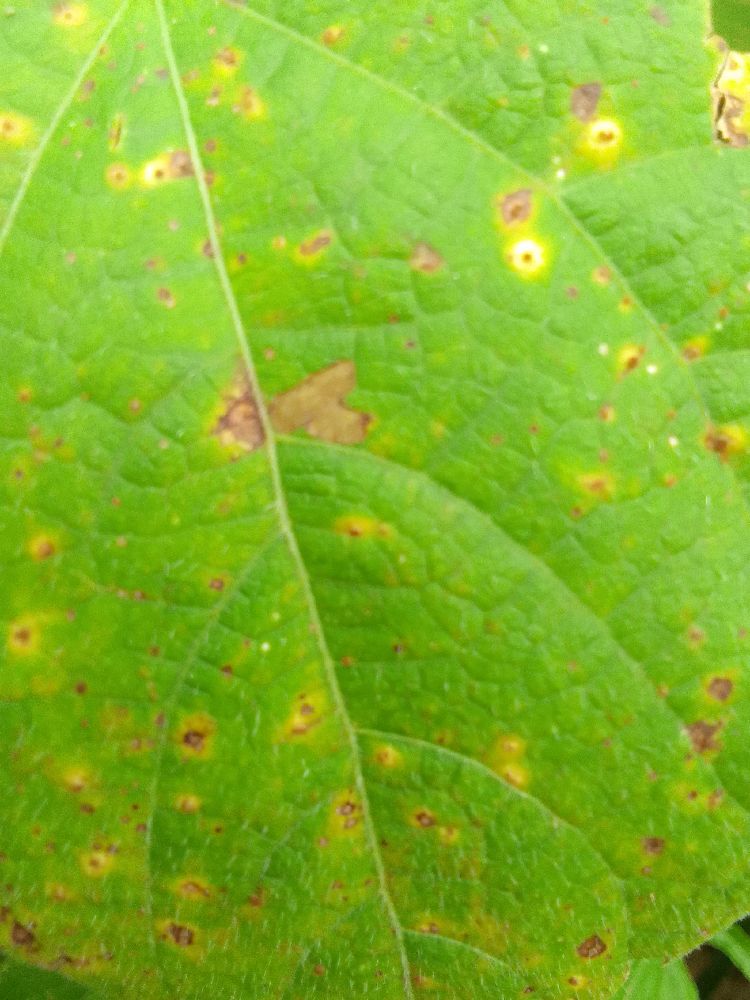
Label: rust